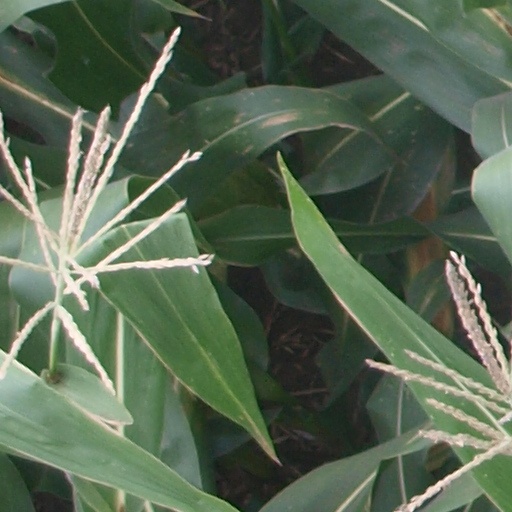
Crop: maize; corn